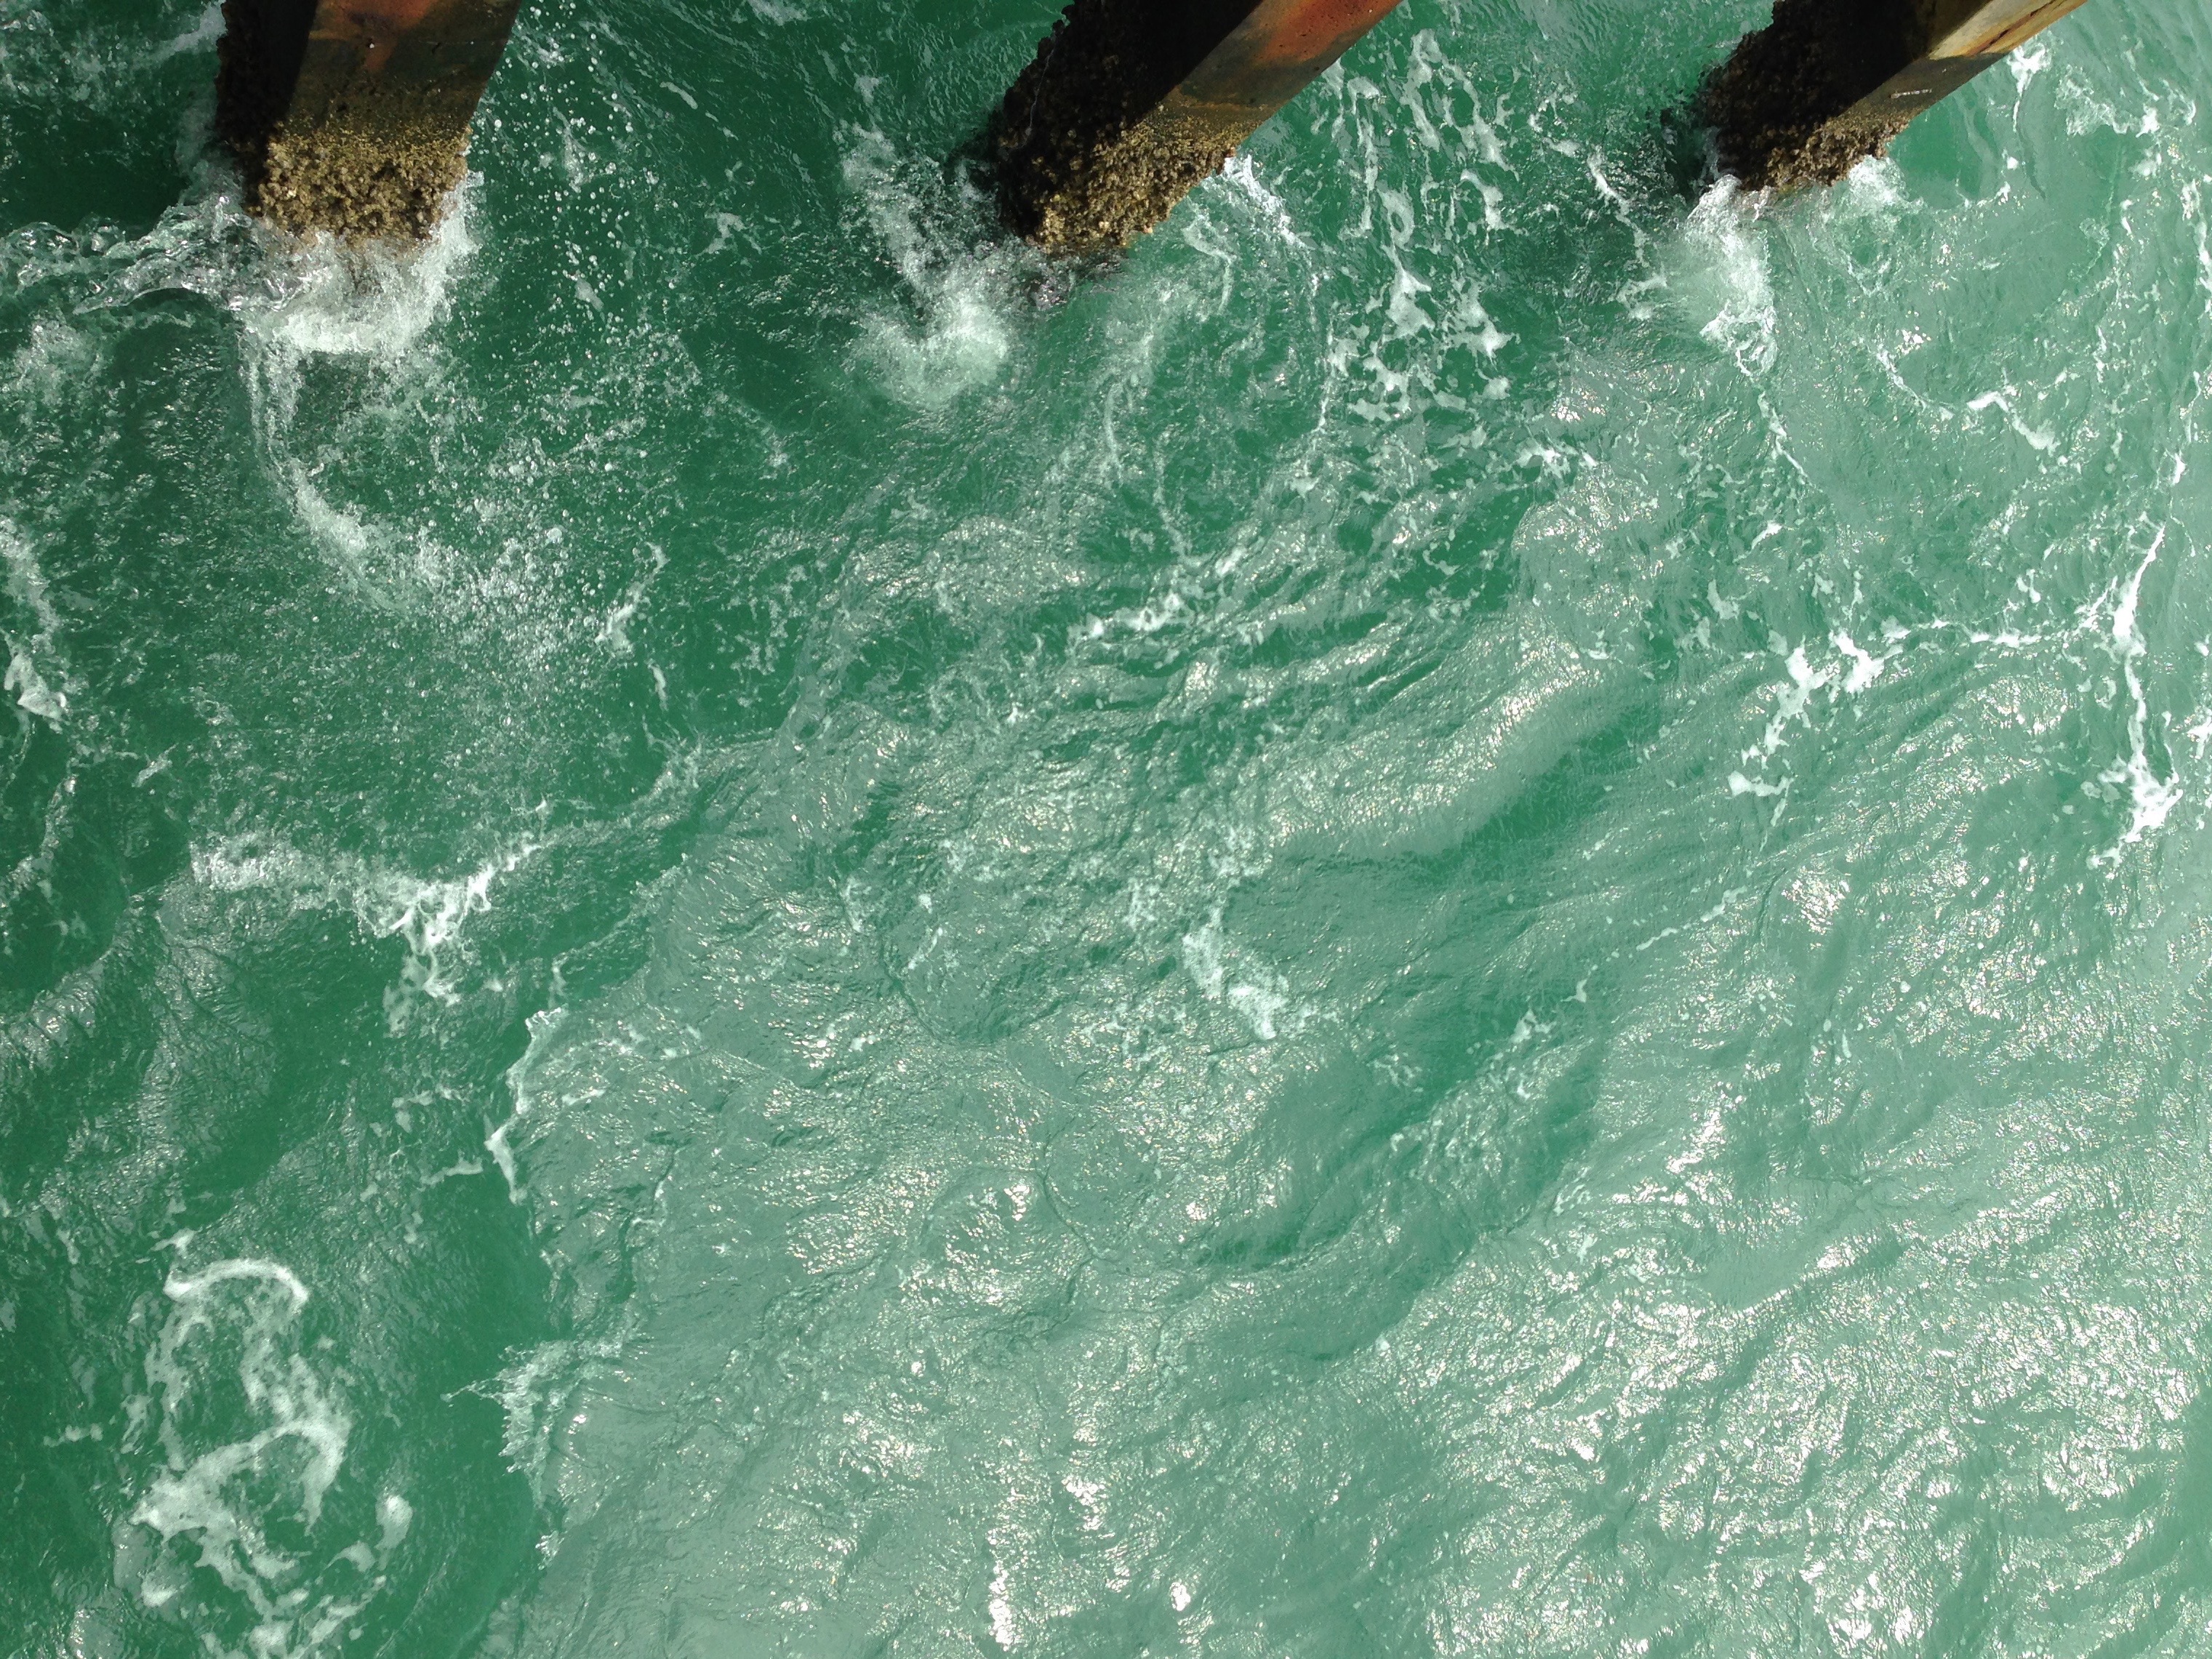
sea, water, ocean, wave, underwater, green, swimming pool, wind wave